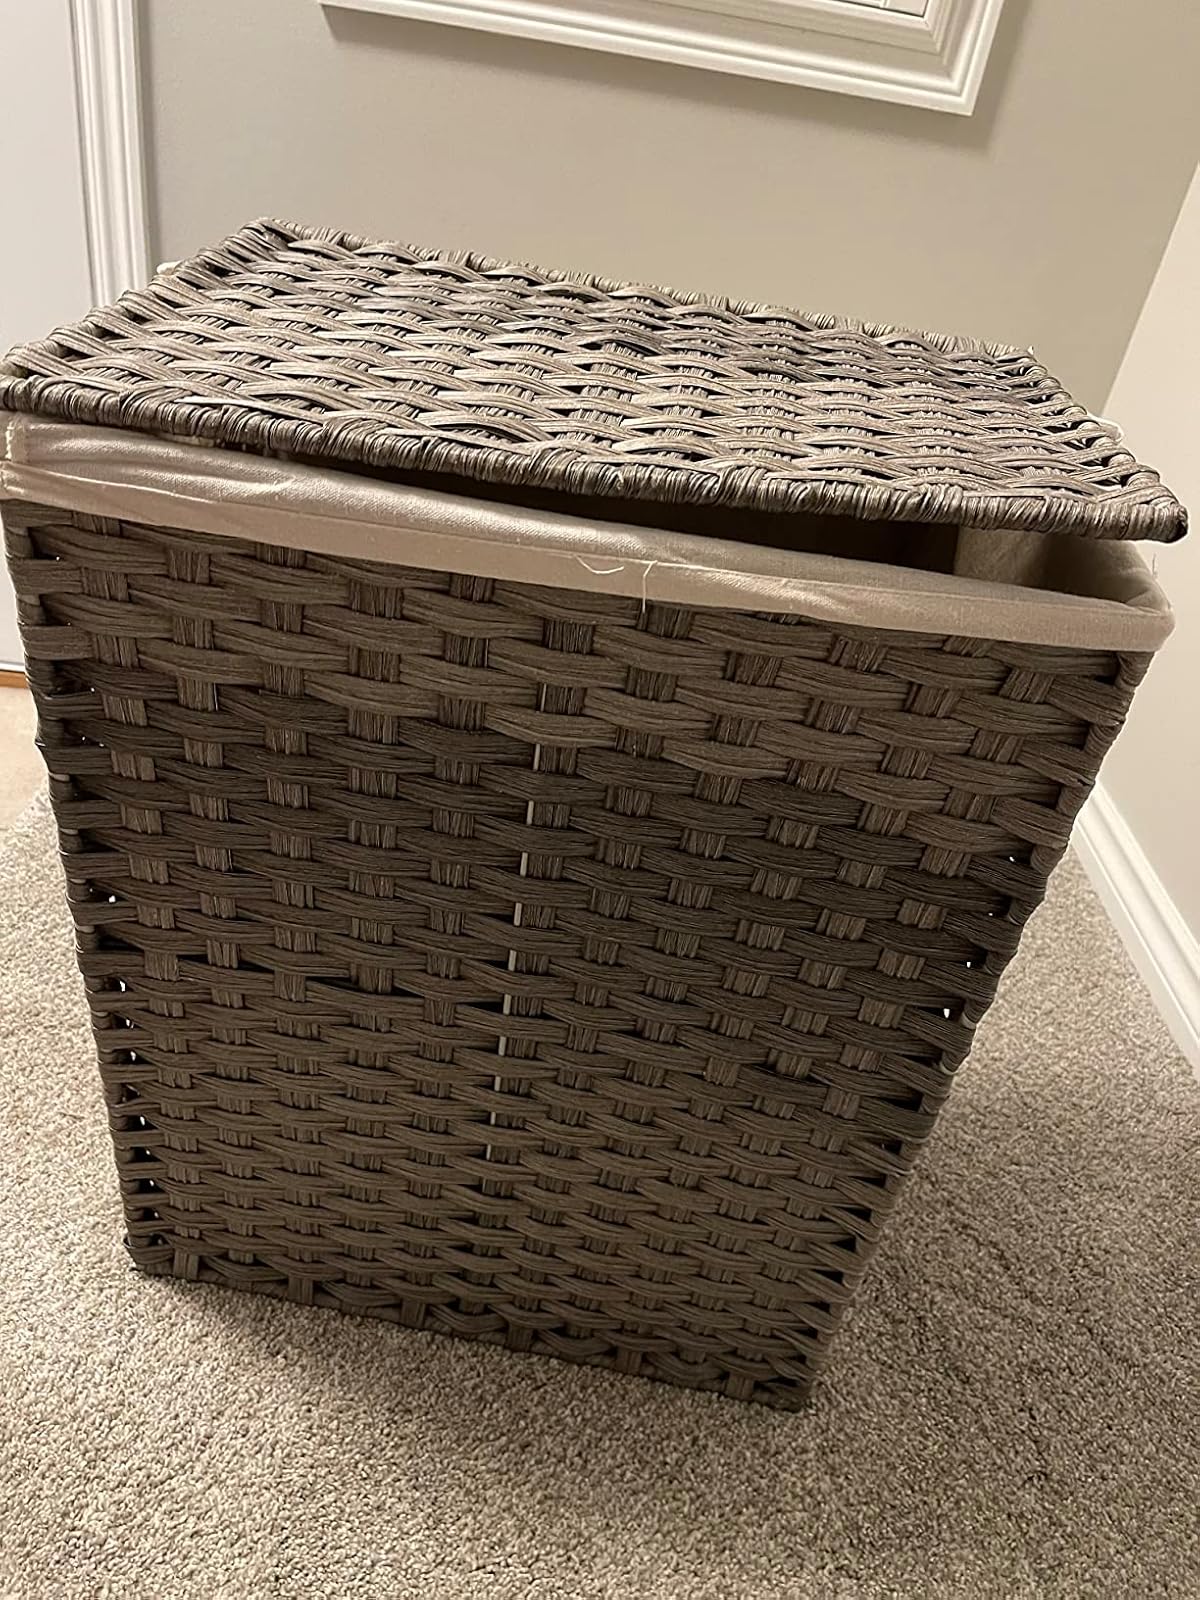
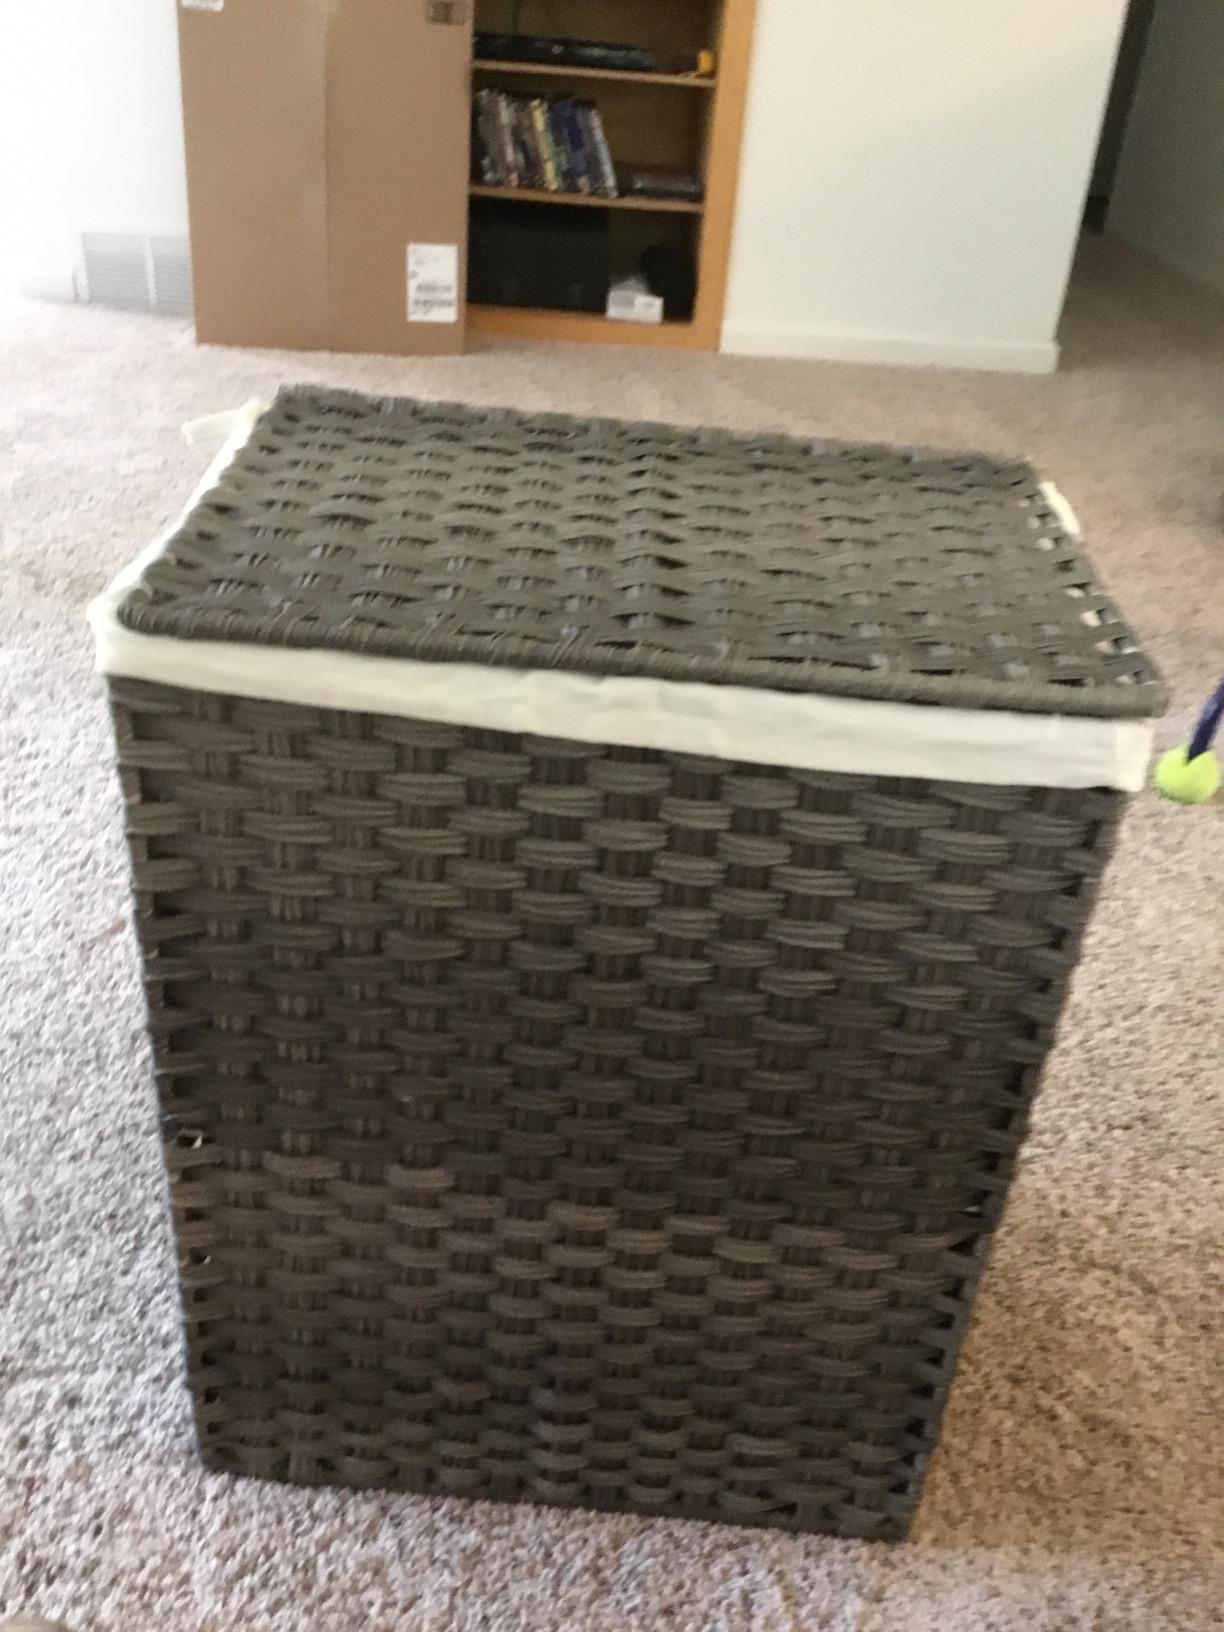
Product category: items_hamper
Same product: yes